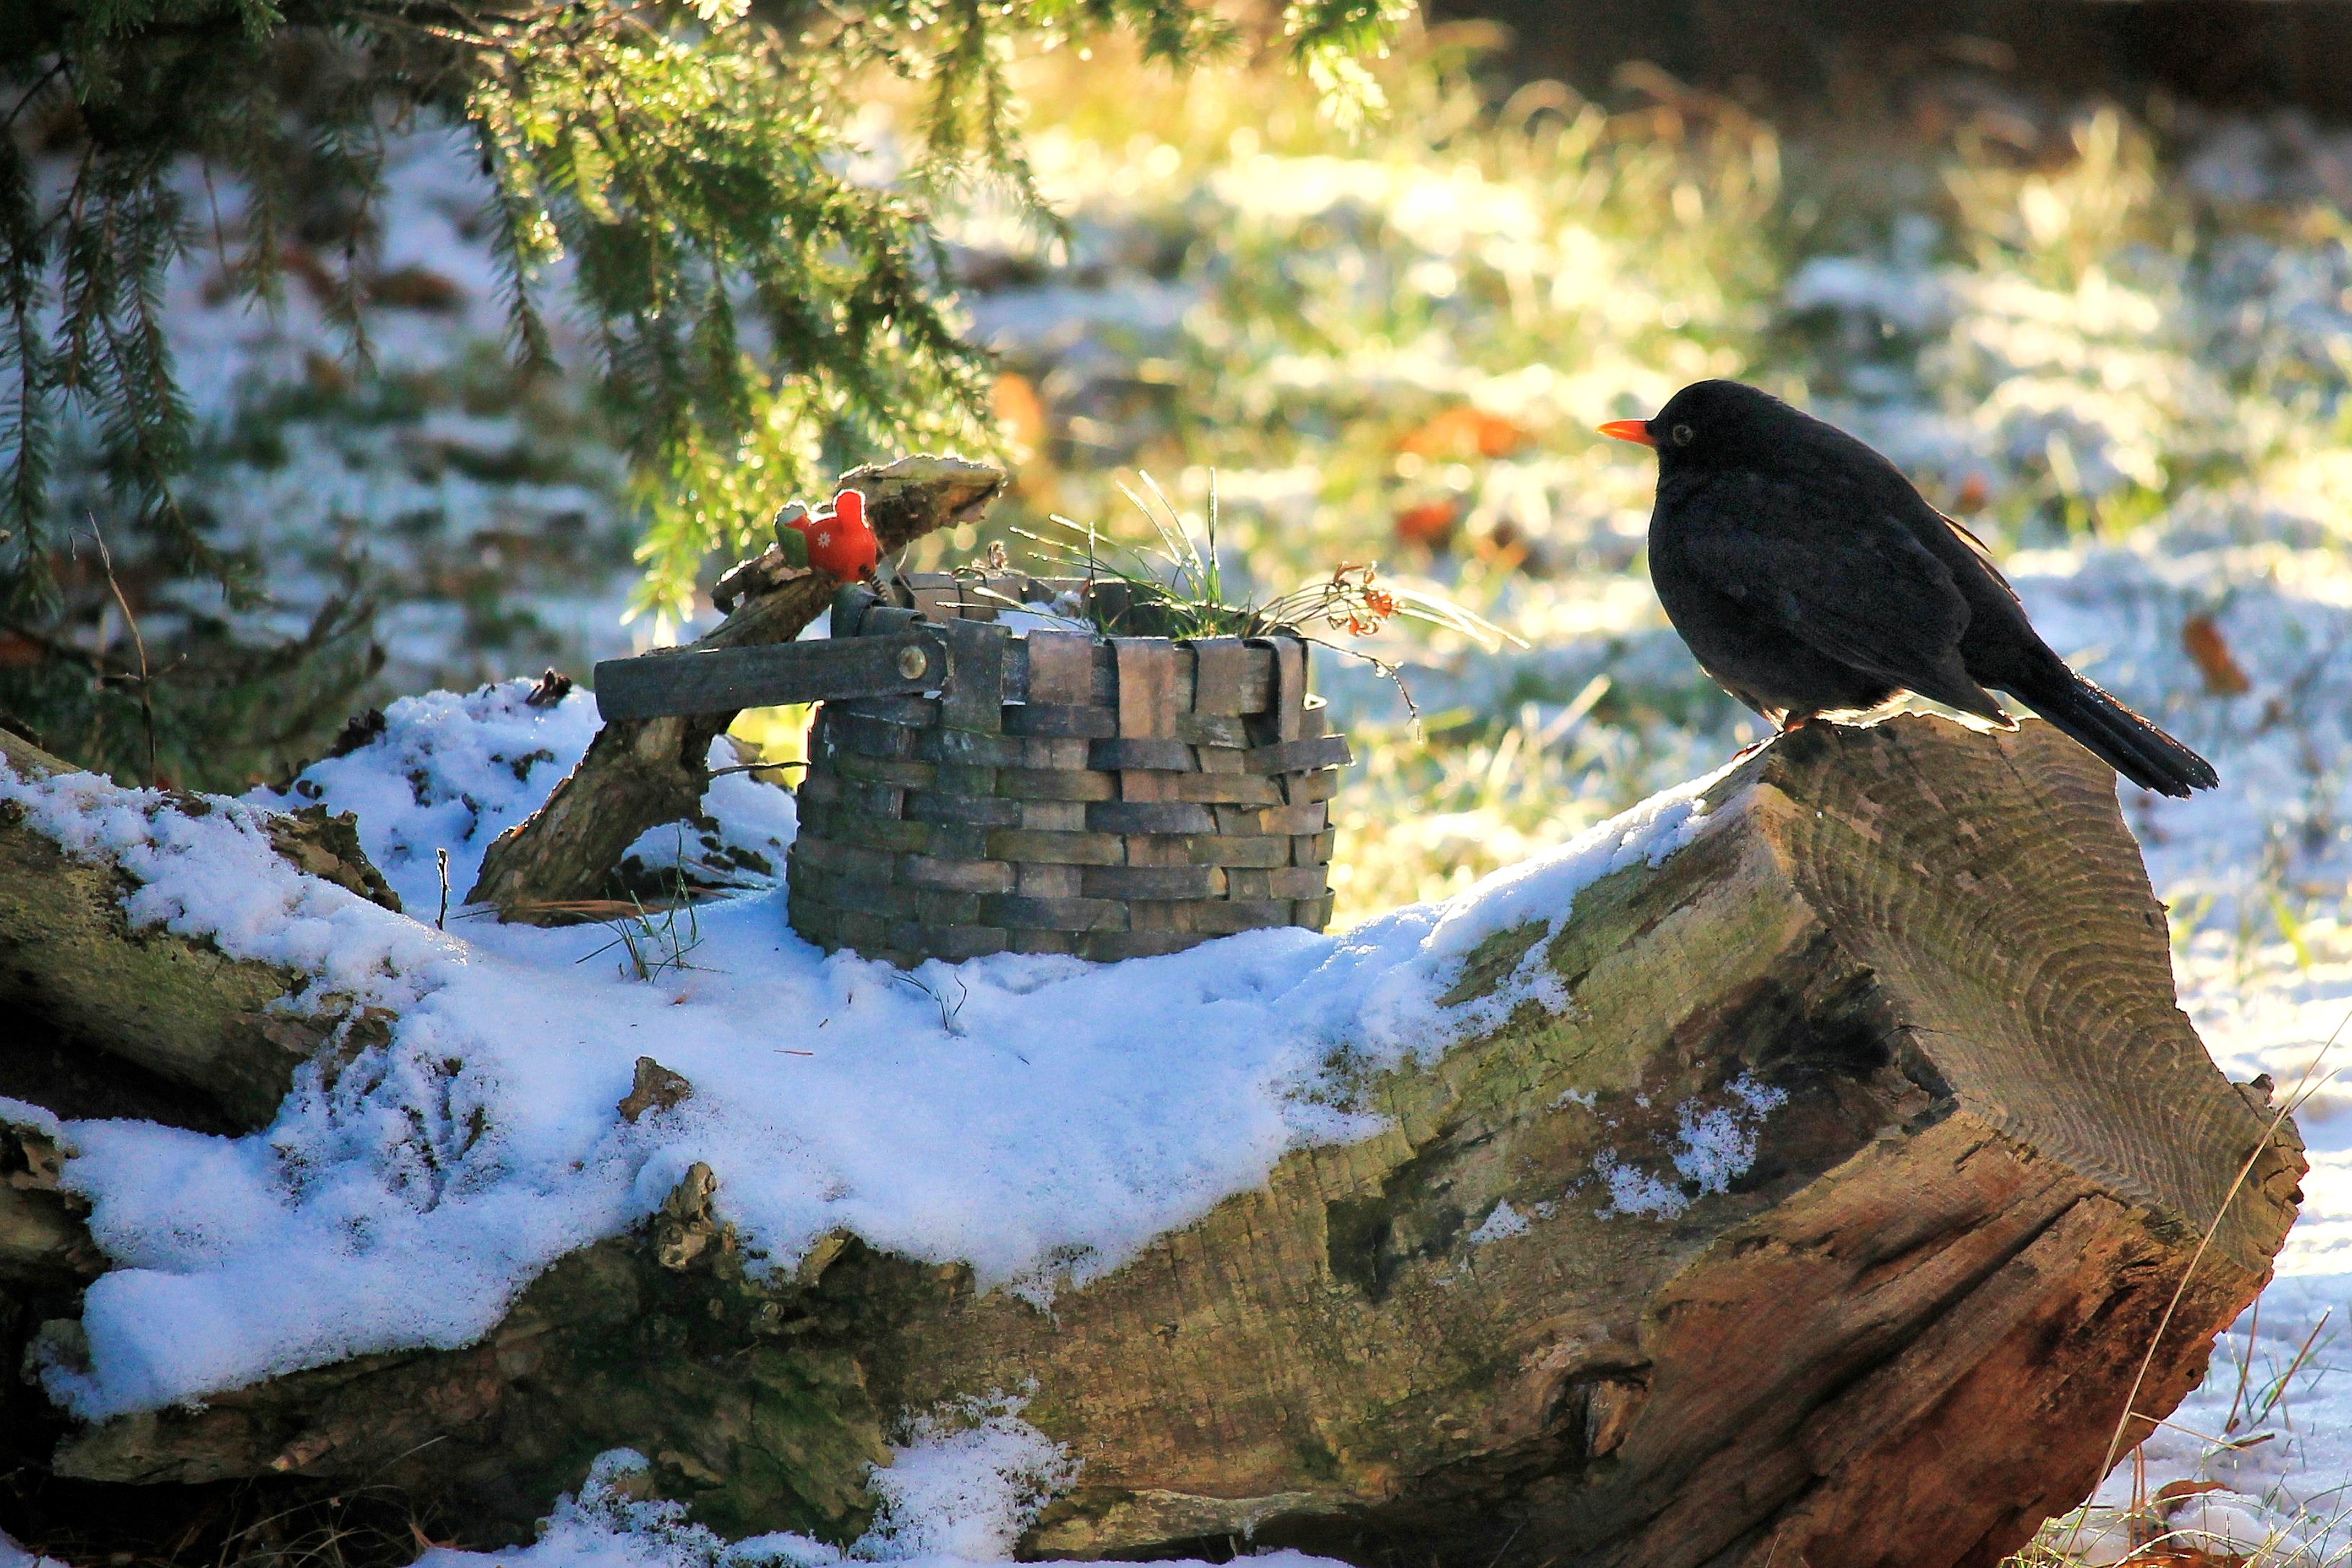
landscape, tree, nature, wilderness, snow, winter, bird, wildlife, autumn, season, blackbird, animal world, foraging